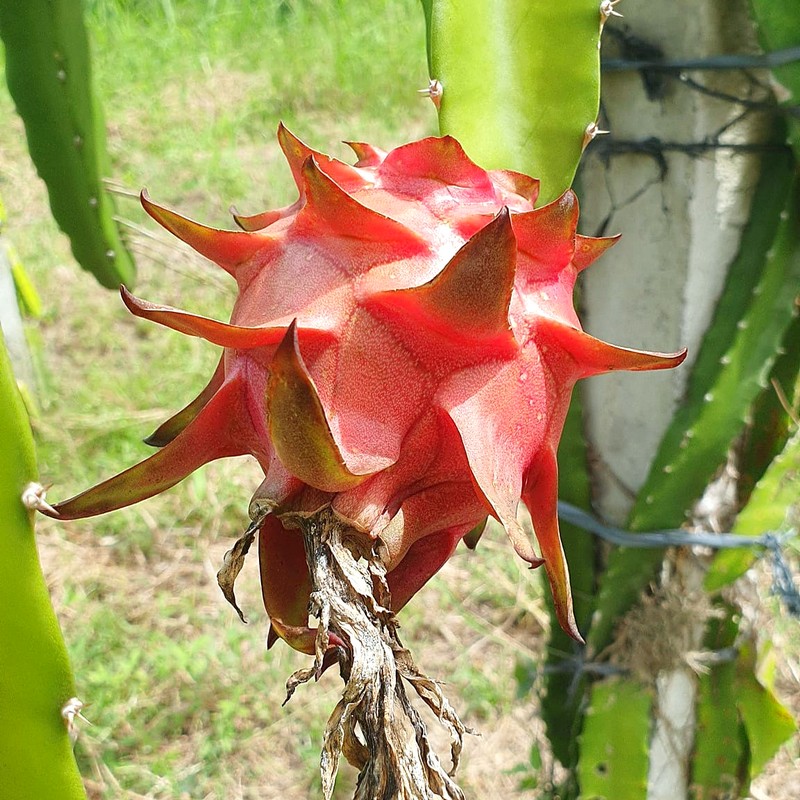
Label: Fresh Dragon Fruit